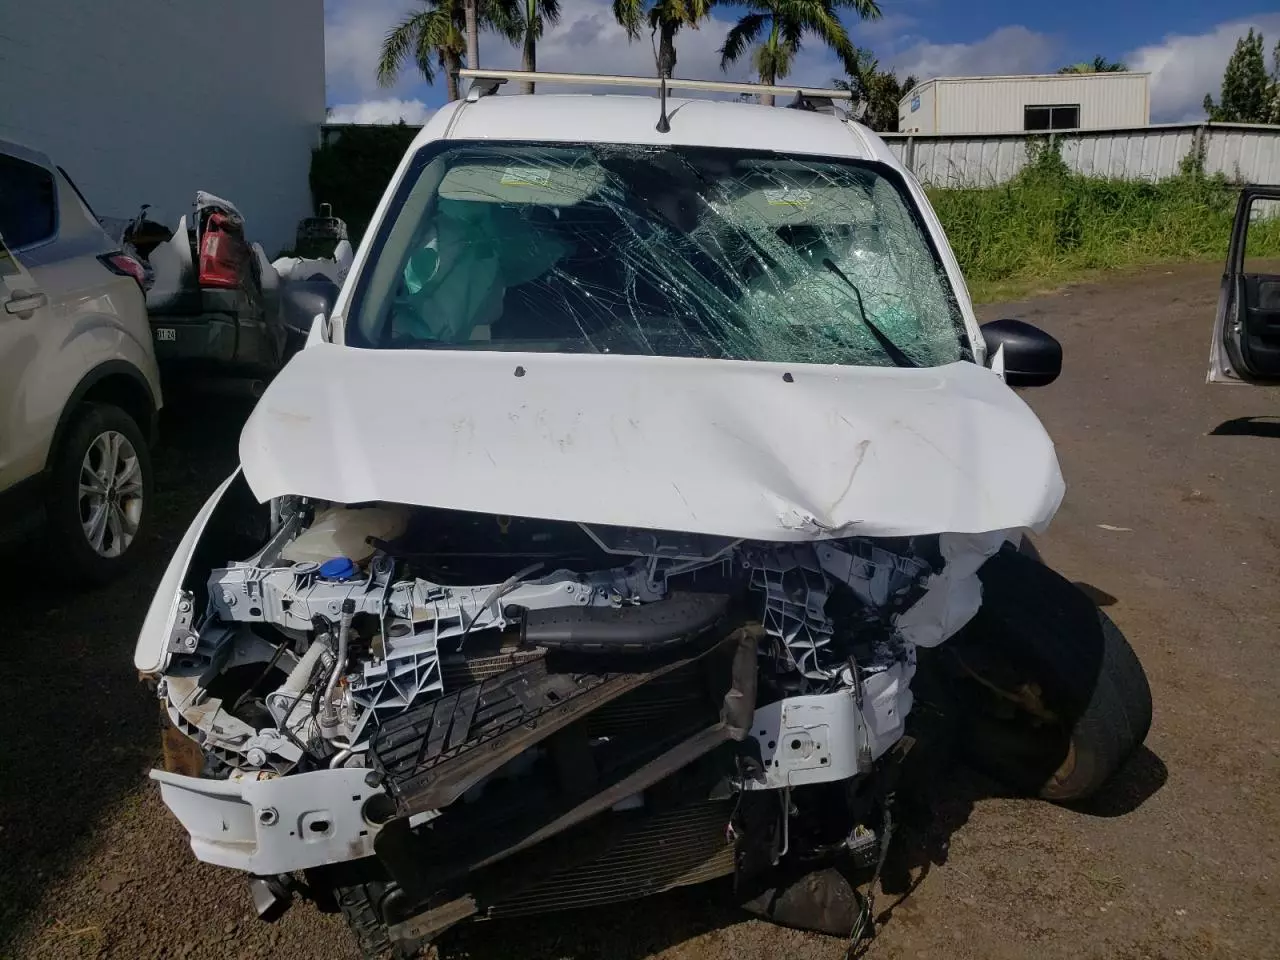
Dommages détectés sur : plaque d'immatriculation avant, pare-choc avant, feu avant droit, feu avant gauche, capot, pare-brise avant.
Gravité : majeur